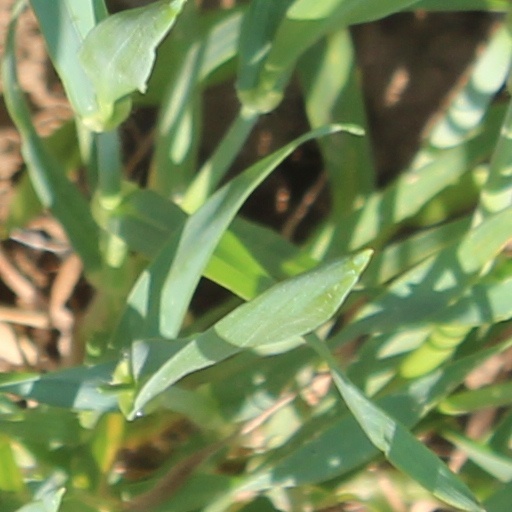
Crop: wheat